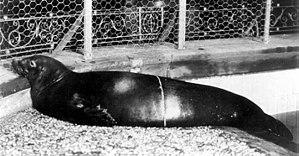
Cette liste commentée recense la mammalofaune en Guadeloupe. Elle répertorie les espèces de mammifères guadeloupéens actuels et celles qui ont été récemment classifiées comme éteintes. Cette liste comporte 59 espèces réparties en sept ordres et 23 familles, dont une est « éteinte », cinq sont « en danger », cinq autres sont « vulnérables », une est « quasi menacée » et treize ont des « données insuffisantes » pour être classées.
Le Phoque tropical ou phoque moine des Caraïbes est un phoque moine disparu depuis 1950.
Cette liste commentée recense la mammalofaune à Saint-Barthélemy. Elle répertorie les espèces de mammifères saint-barths actuels et celles qui ont été récemment classifiées comme éteintes. Cette liste comporte 41 espèces réparties en sept ordres et 17 familles, dont une est « éteinte », quatre sont « vulnérables » et onze ont des « données insuffisantes » pour être classées.